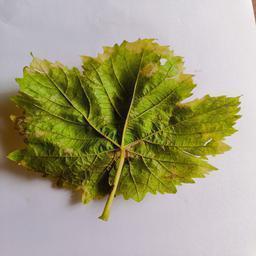
Label: Downy Mildew